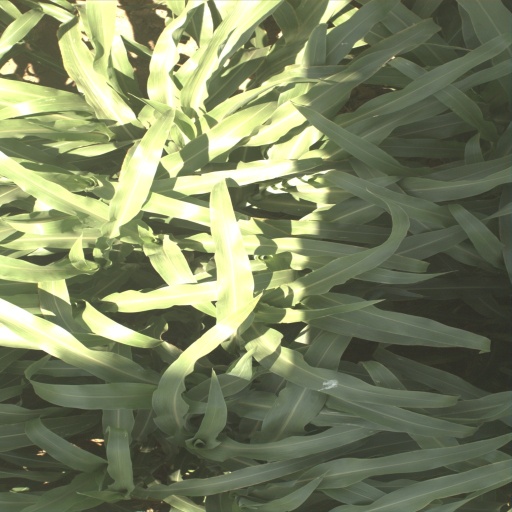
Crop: sorghum